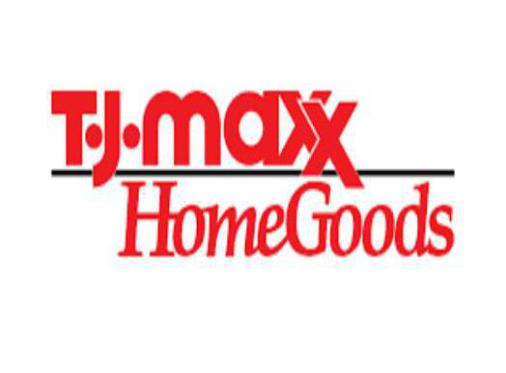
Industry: Others